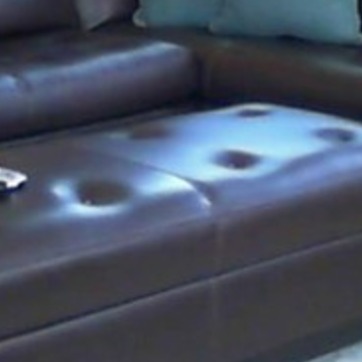
Material: leather